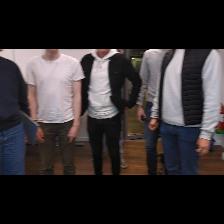
Label: Human